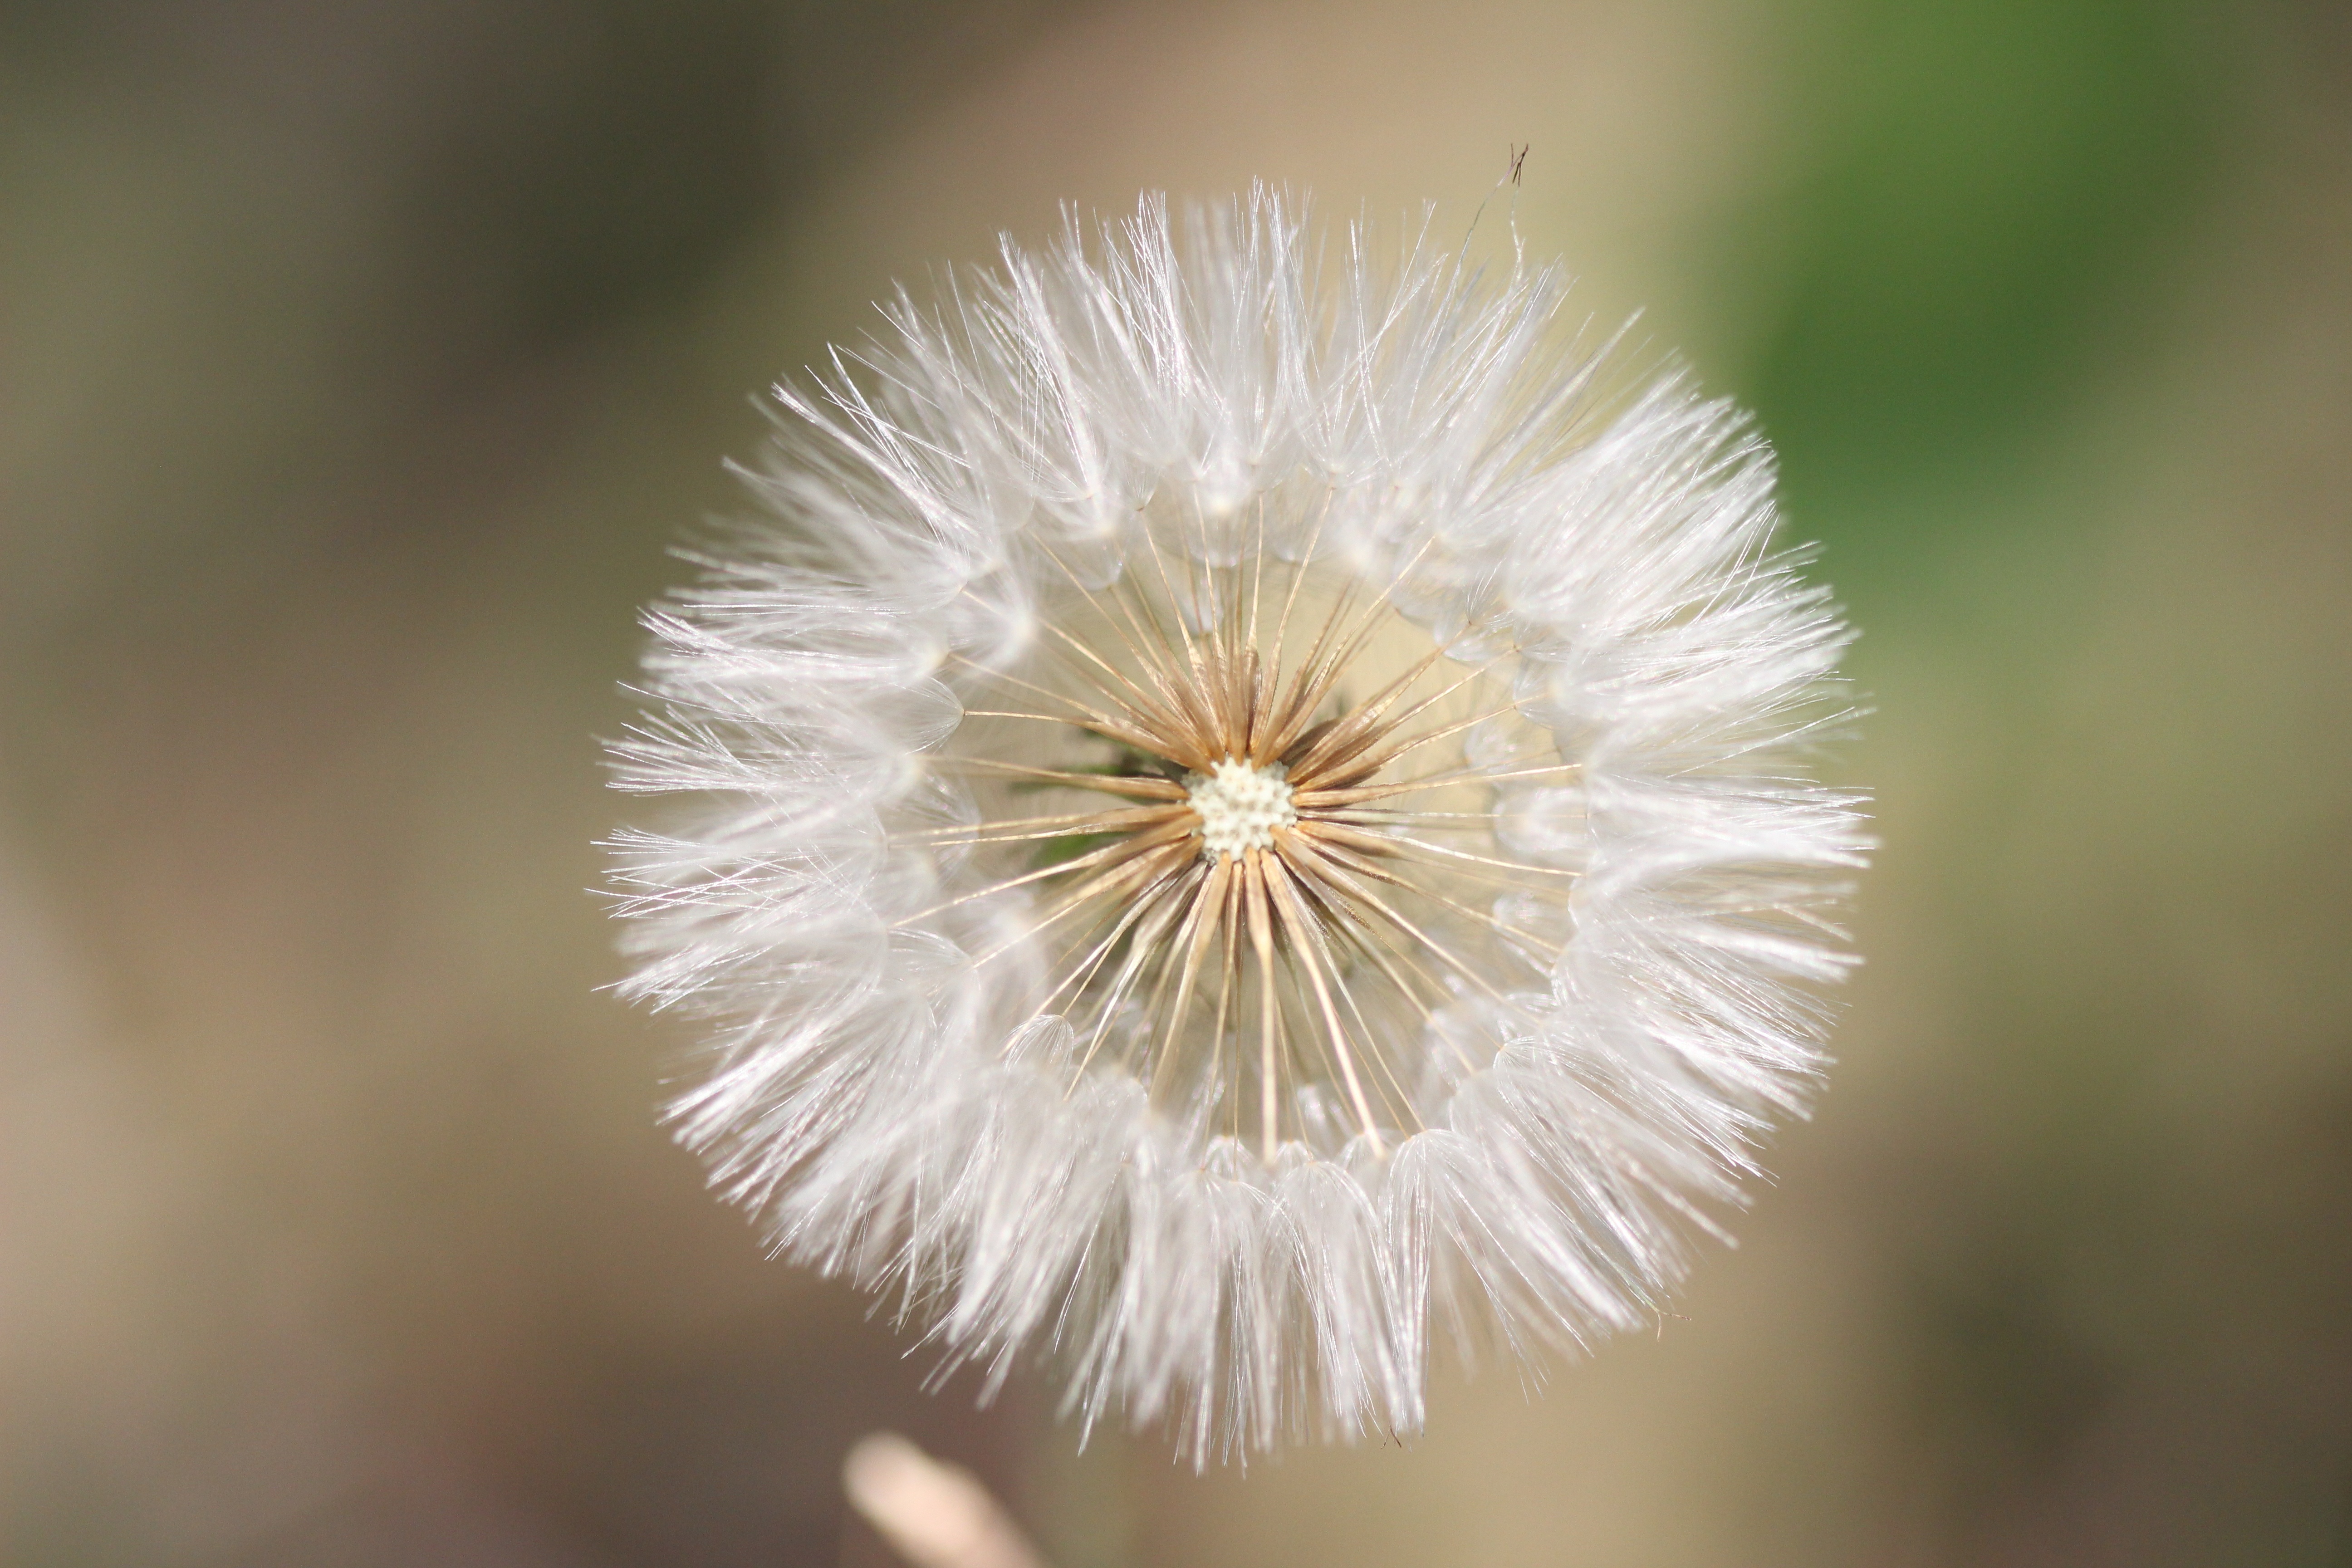
nature, bokeh, plant, white, photography, dandelion, flower, petal, green, macro, botany, garden, flora, wildflower, flowers, close up, hope, prado, macro photography, flowering plant, daisy family, flower of the field, dandelion flower, balloon flower, plant stem, land plant